Shepherd's gourd

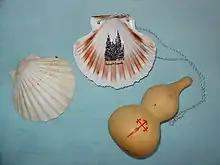
St James pilgrim accessories (Note the shepherd's gourd)

With the name of "Lagenaria siceraria" (a tropical species, relative of the cucurbits) is designated in botany to the pilgrim gourd, considered by the botanist Vernon Hilton Heywood one of the "most primitive plants cultivated by man." Already in 1968, the botanist Herbert George Baker noted that he had found specimens dated between 3500 and 3300 BC in Egyptian tombs, and also in Peruvian burials, around 3000 BC. of C., and in troglodyte cultures of Mexico with an antiquity of 7000 years a. C., Herbert himself left news of the experiments carried out by Whitaker & Carter, showing that the pumpkin could float in seawater for two years without its seeds losing their ability to germinate, thus being able to have crossed the Atlantic Ocean. However, other scholars propose that the journey of pumpkins and their seeds was through the Pacific Ocean, before the discovery of America.